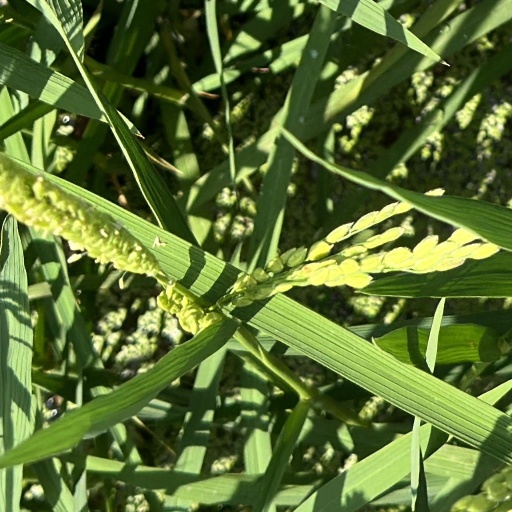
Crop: rice